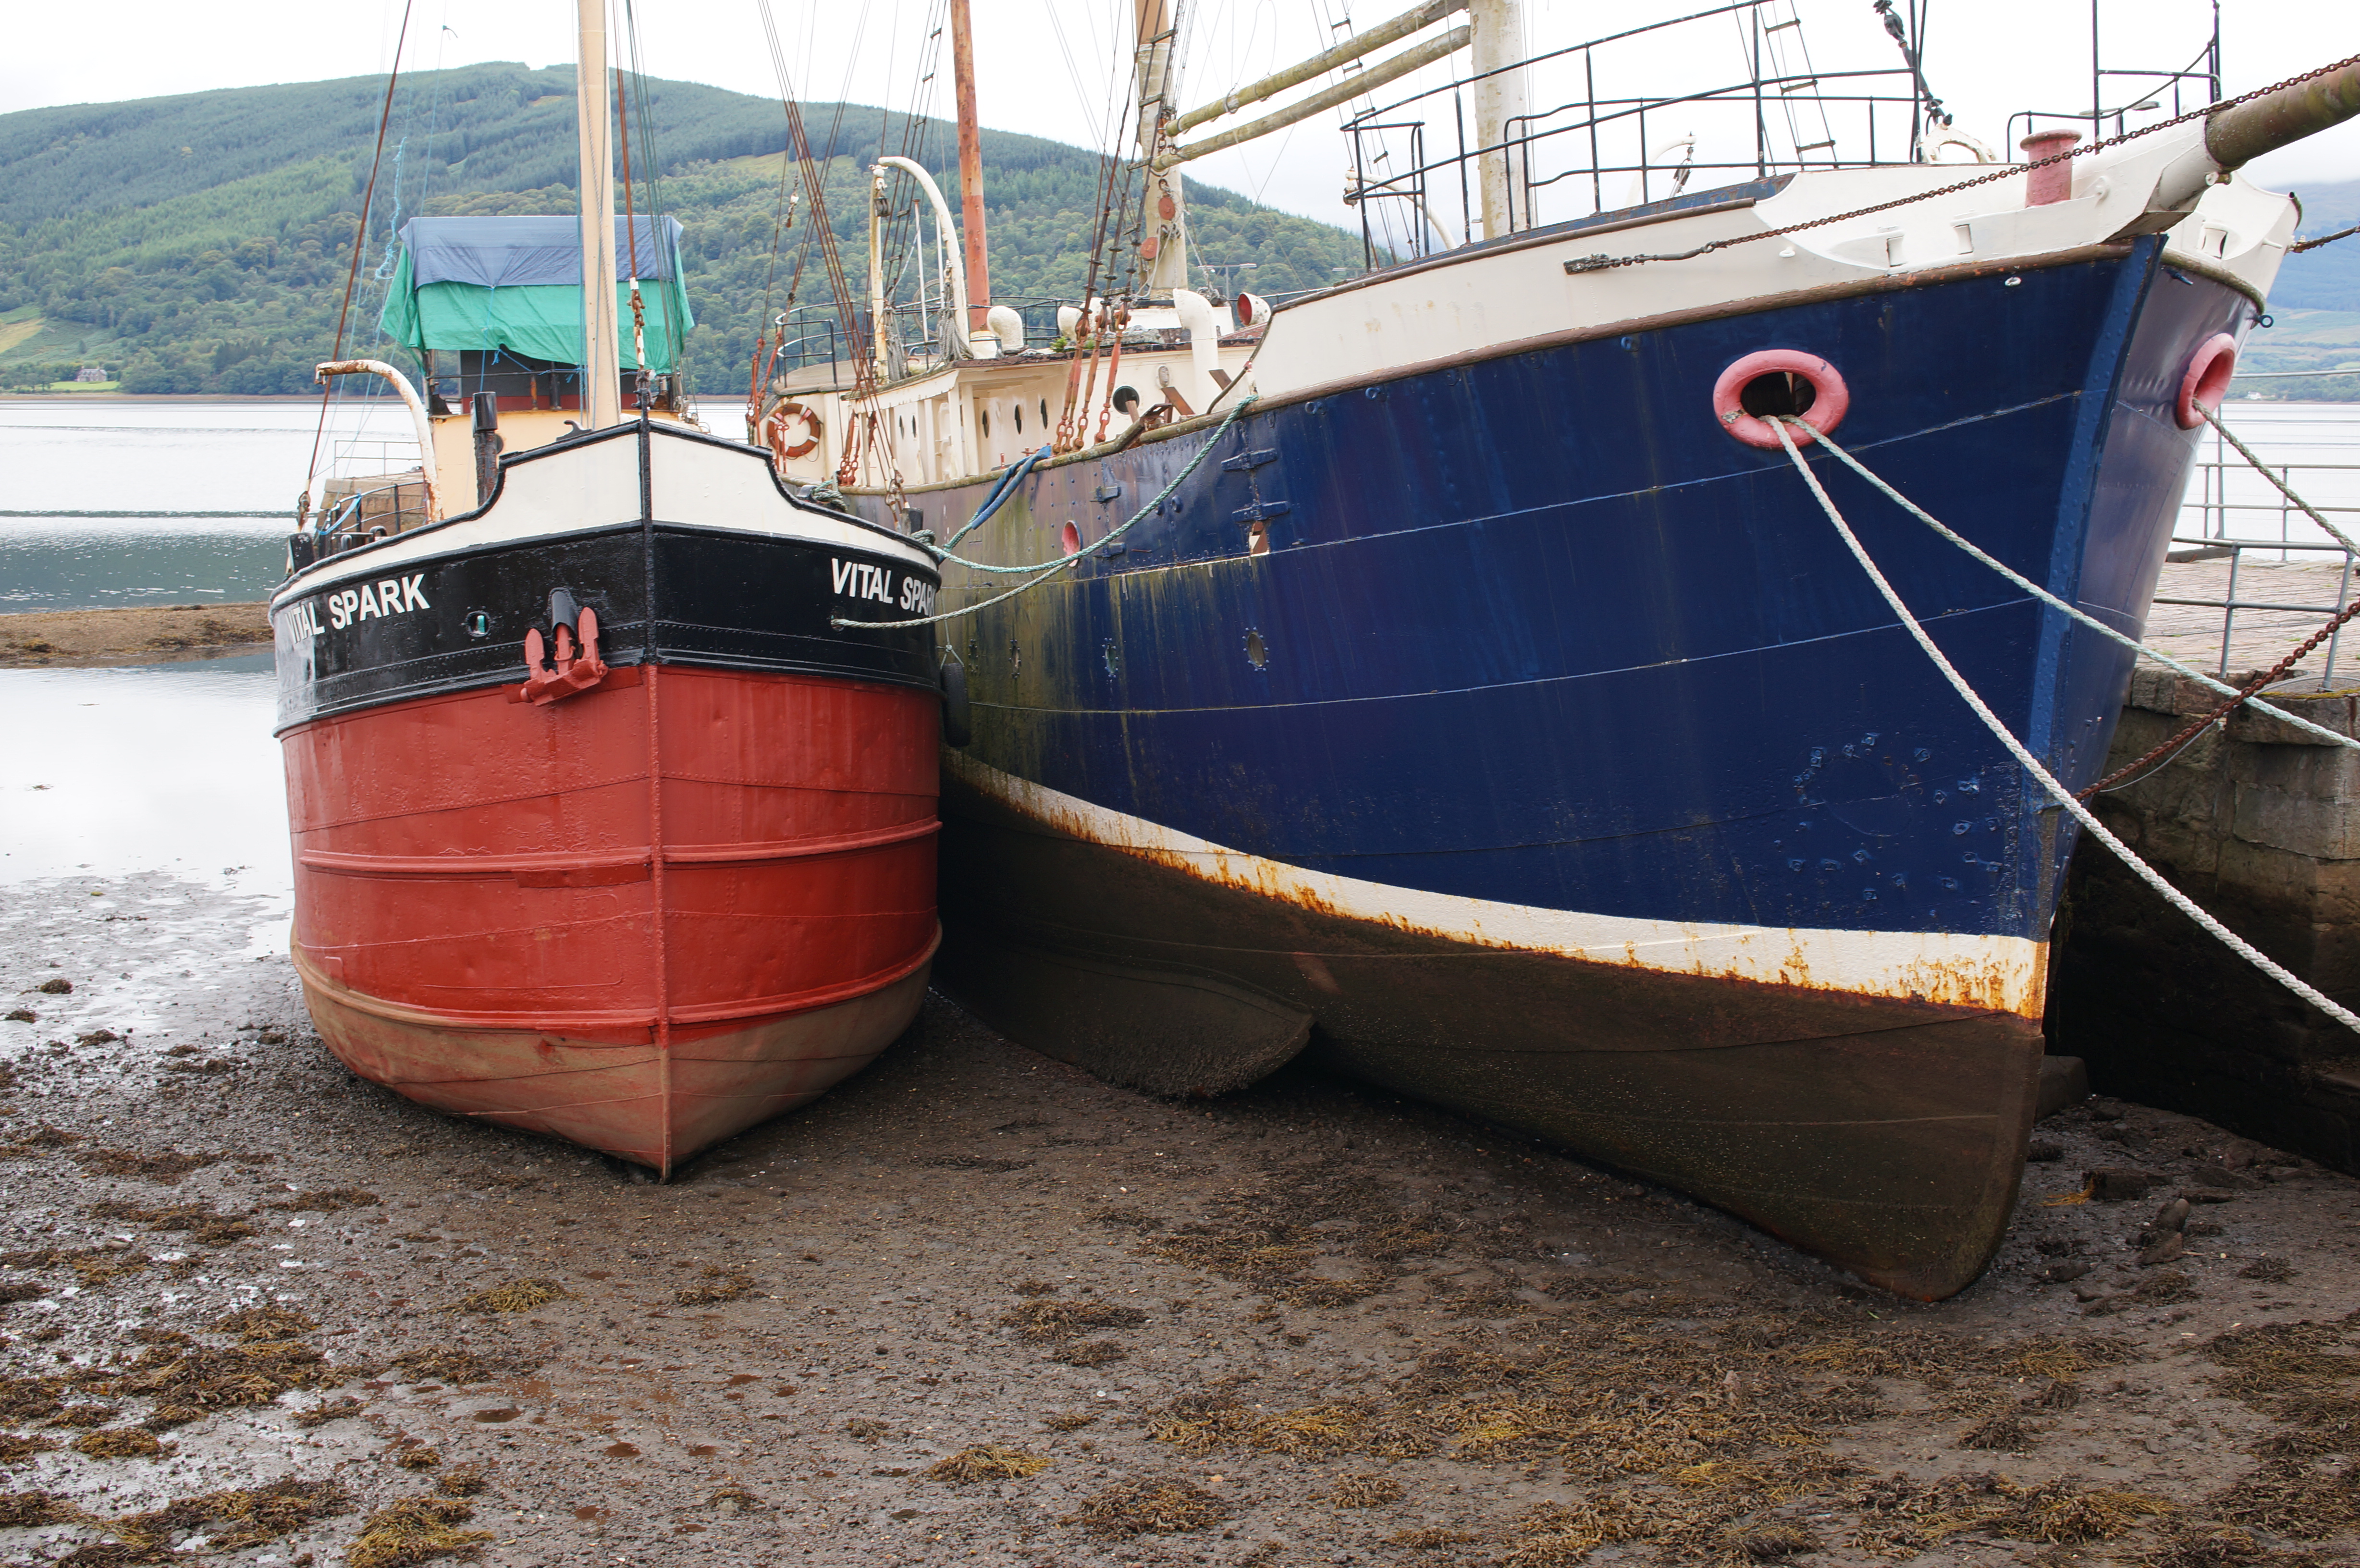
sea, boat, ship, vehicle, mast, sailboat, 2014, sony, scotland, sigma, watercraft, nex, nex6, lenstagged, steffenzahn, 30mm, sigma30mm28exdn, sigma30mmf28, sigma30mmf28dn, sigma30mm, fishing vessel, dinghy, man made object, caravel